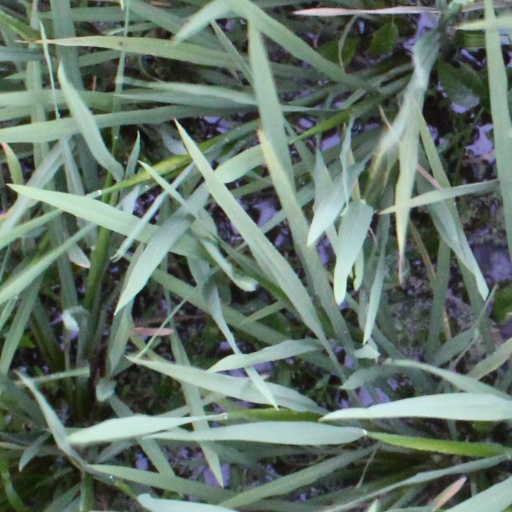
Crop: rice